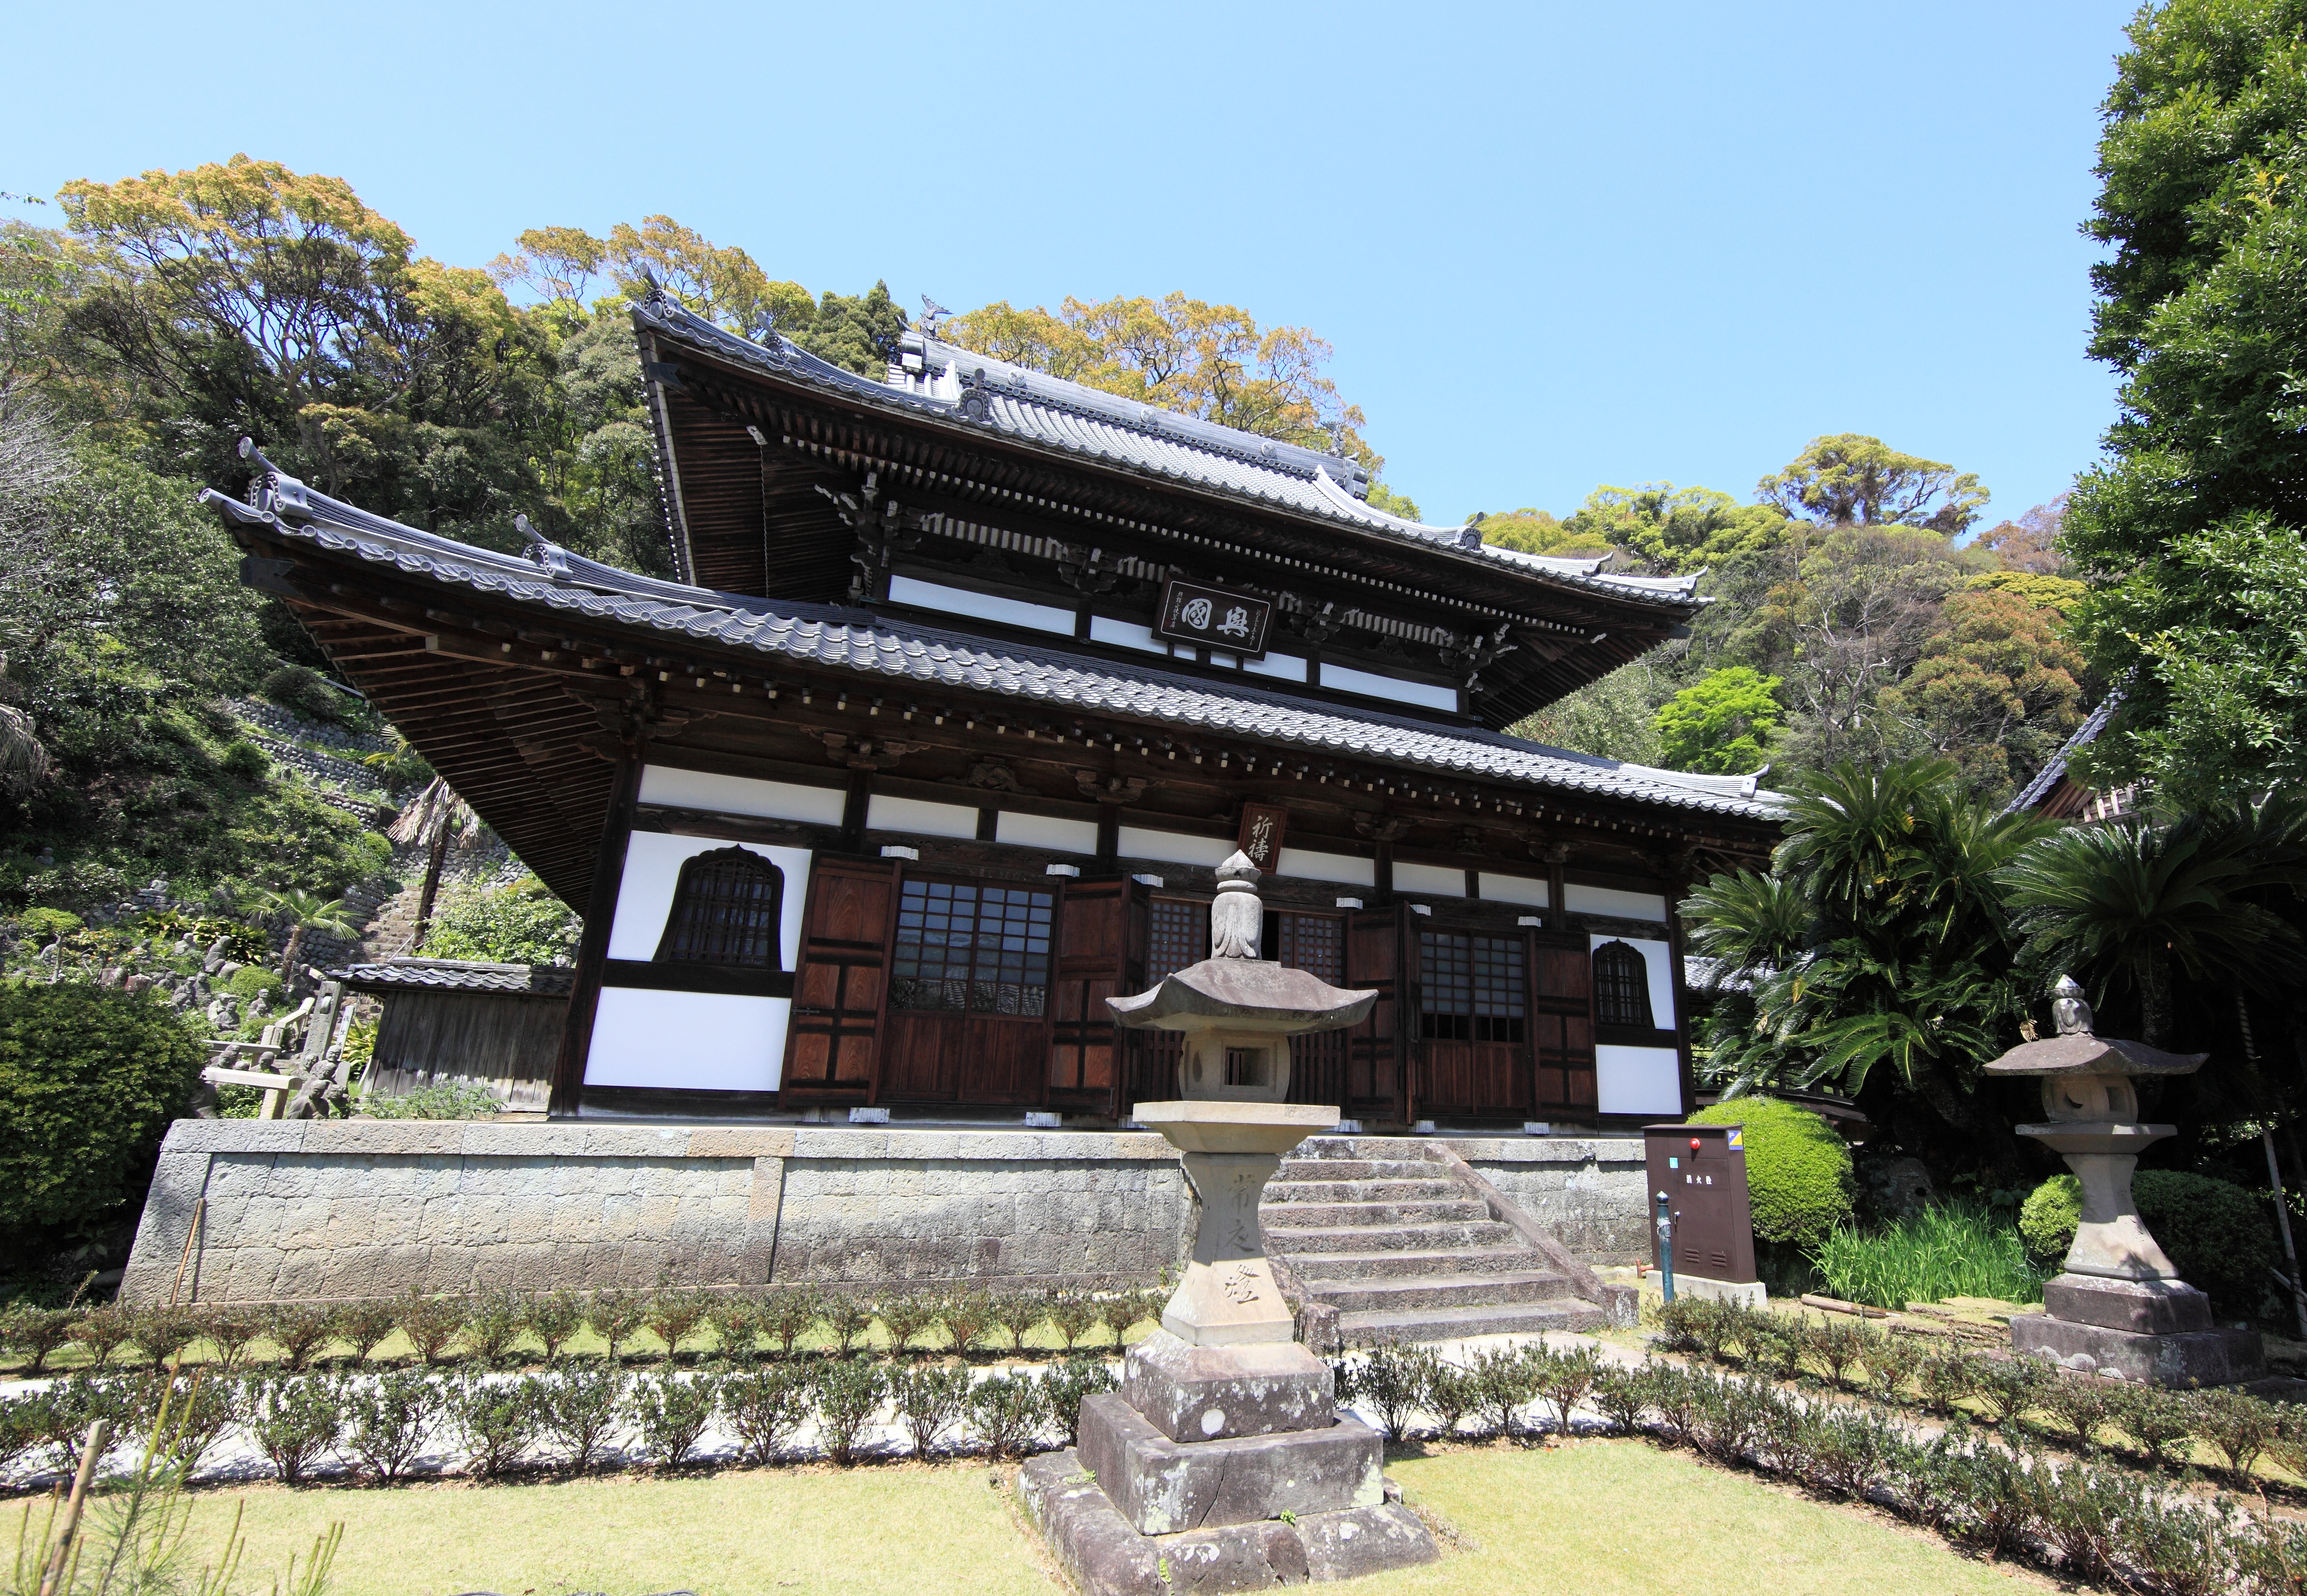
mansion, building, palace, high, property, place of worship, cool image, temple, shrine, 5d, hires, estate, chinese architecture, markii, hi, res, resolution, 5photosaday, shizuoka, shimizu, seikenji, historic site, shinto shrine